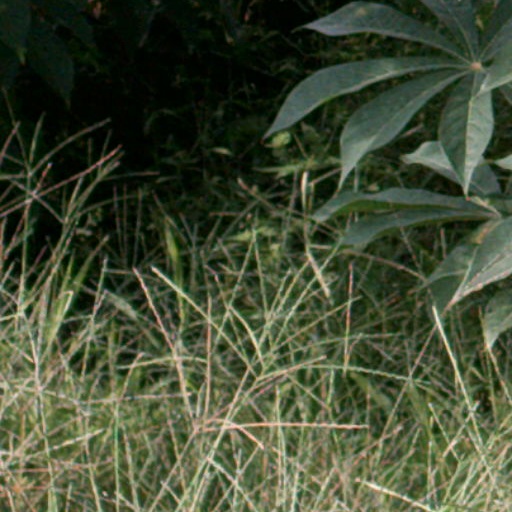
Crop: cassava